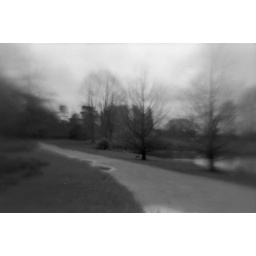
Near a tree by a river